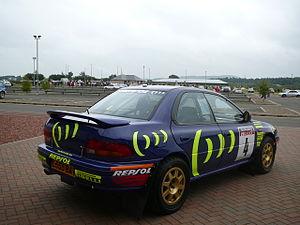
Colin McRae, né le 5 août 1968 à Lanark en Écosse et mort le 15 septembre 2007 près de Lanark, est un pilote automobile écossais de rallye.